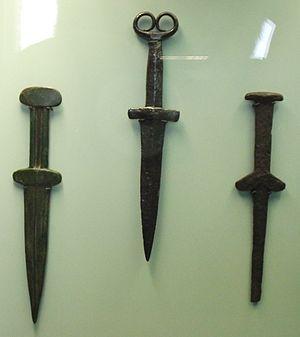
Le Iᵉʳ millénaire av. J.-C. a débuté le 1ᵉʳ janvier -1000 et s’est achevé le 31 décembre -1 dans le calendrier julien proleptique.